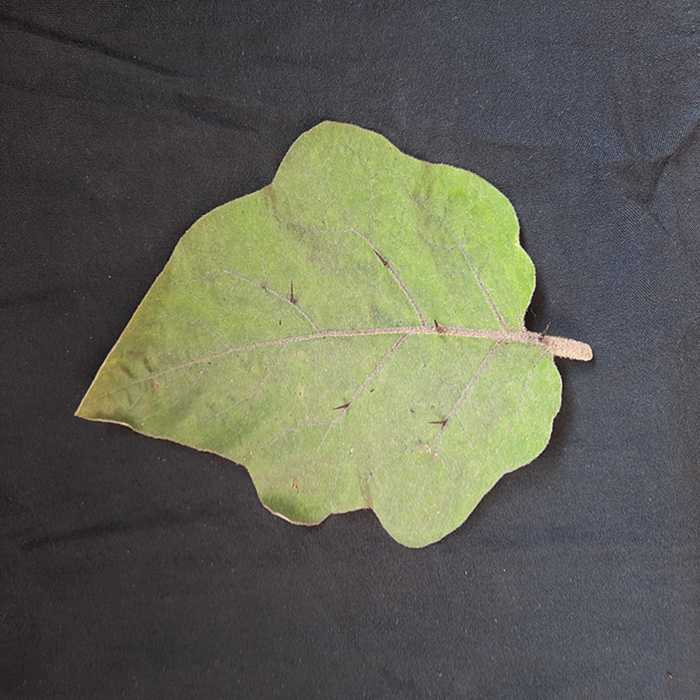
Plant: Eggplant
Label: Eggplant fresh leaf